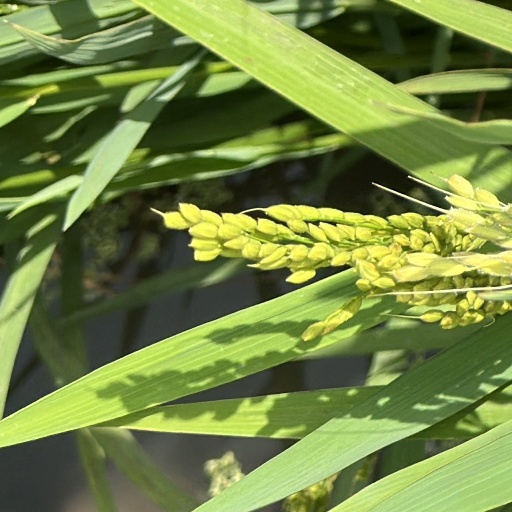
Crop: rice